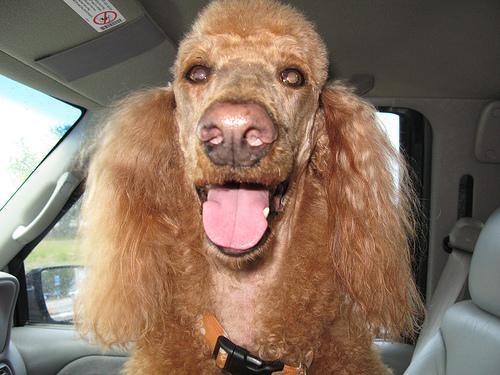
standard_poodle